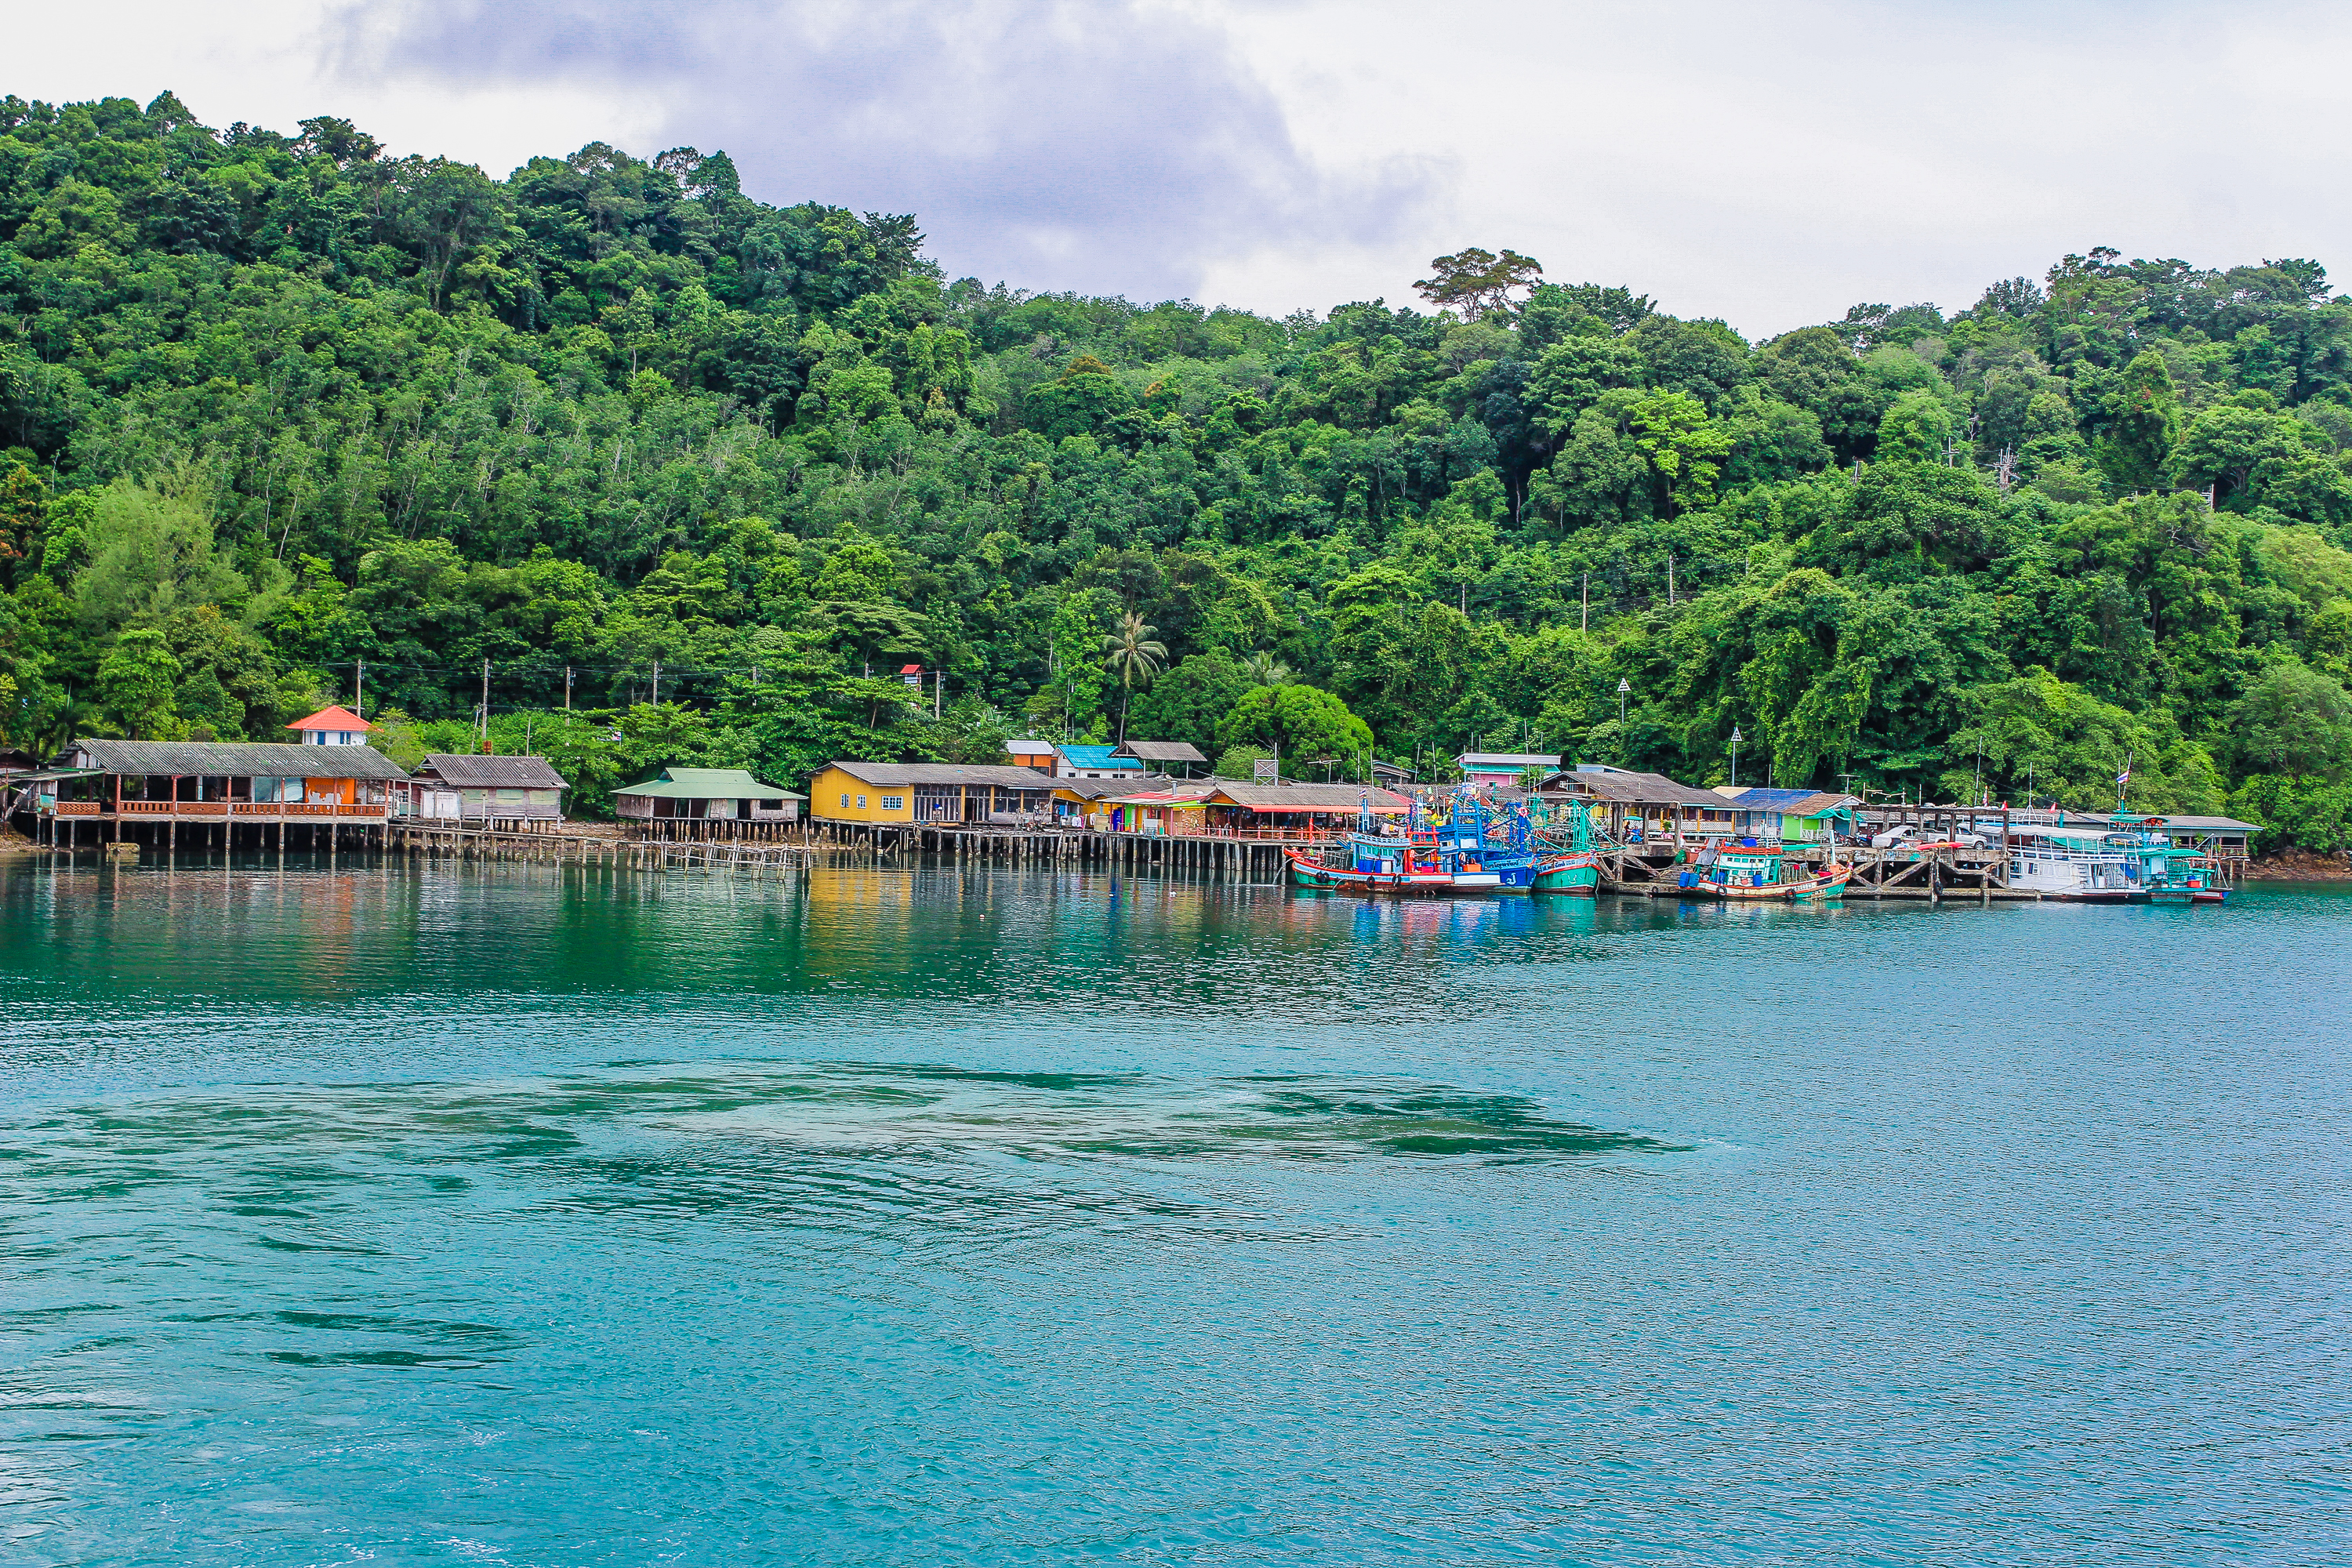
thailand, nature, tropical, sea, island, landscape, travel, ocean, water, blue, paradise, sky, beach, tree, summer, resort, chang, asia, sunny, green, relax, nobody, exotic, palm, tourism, beautiful, koh, coast, vacation, body of water, water transportation, waterway, coastal and oceanic landforms, boat, bay, lake, reservoir, tropics, promontory, leisure, shore, water resources, lagoon, reflection, hill station, inlet, plant, river, lake district, mount scenery, loch, bank, mountain, cove, archipelago, islet, cloud